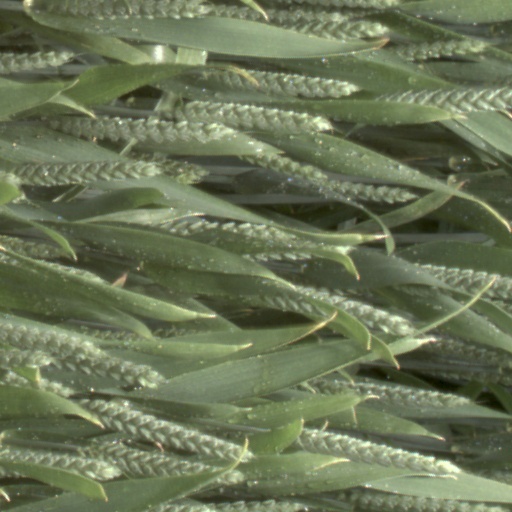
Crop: wheat